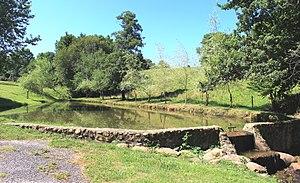
Bégole (Hautes-Pyrénées)
Bégole est une commune française située dans le département des Hautes-Pyrénées, en région Occitanie.